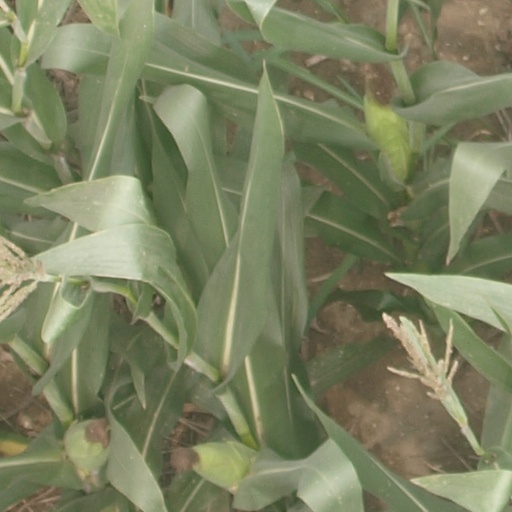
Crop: maize; corn